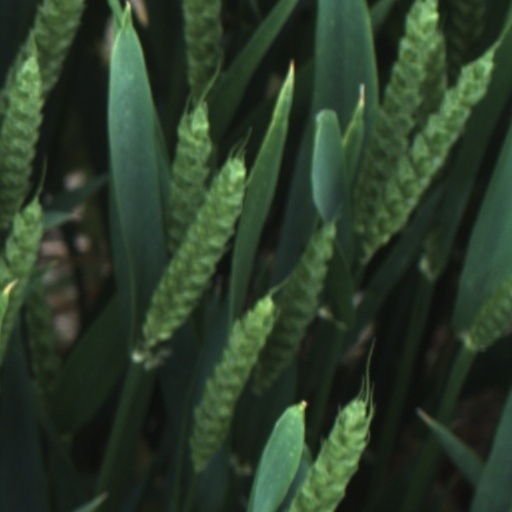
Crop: wheat